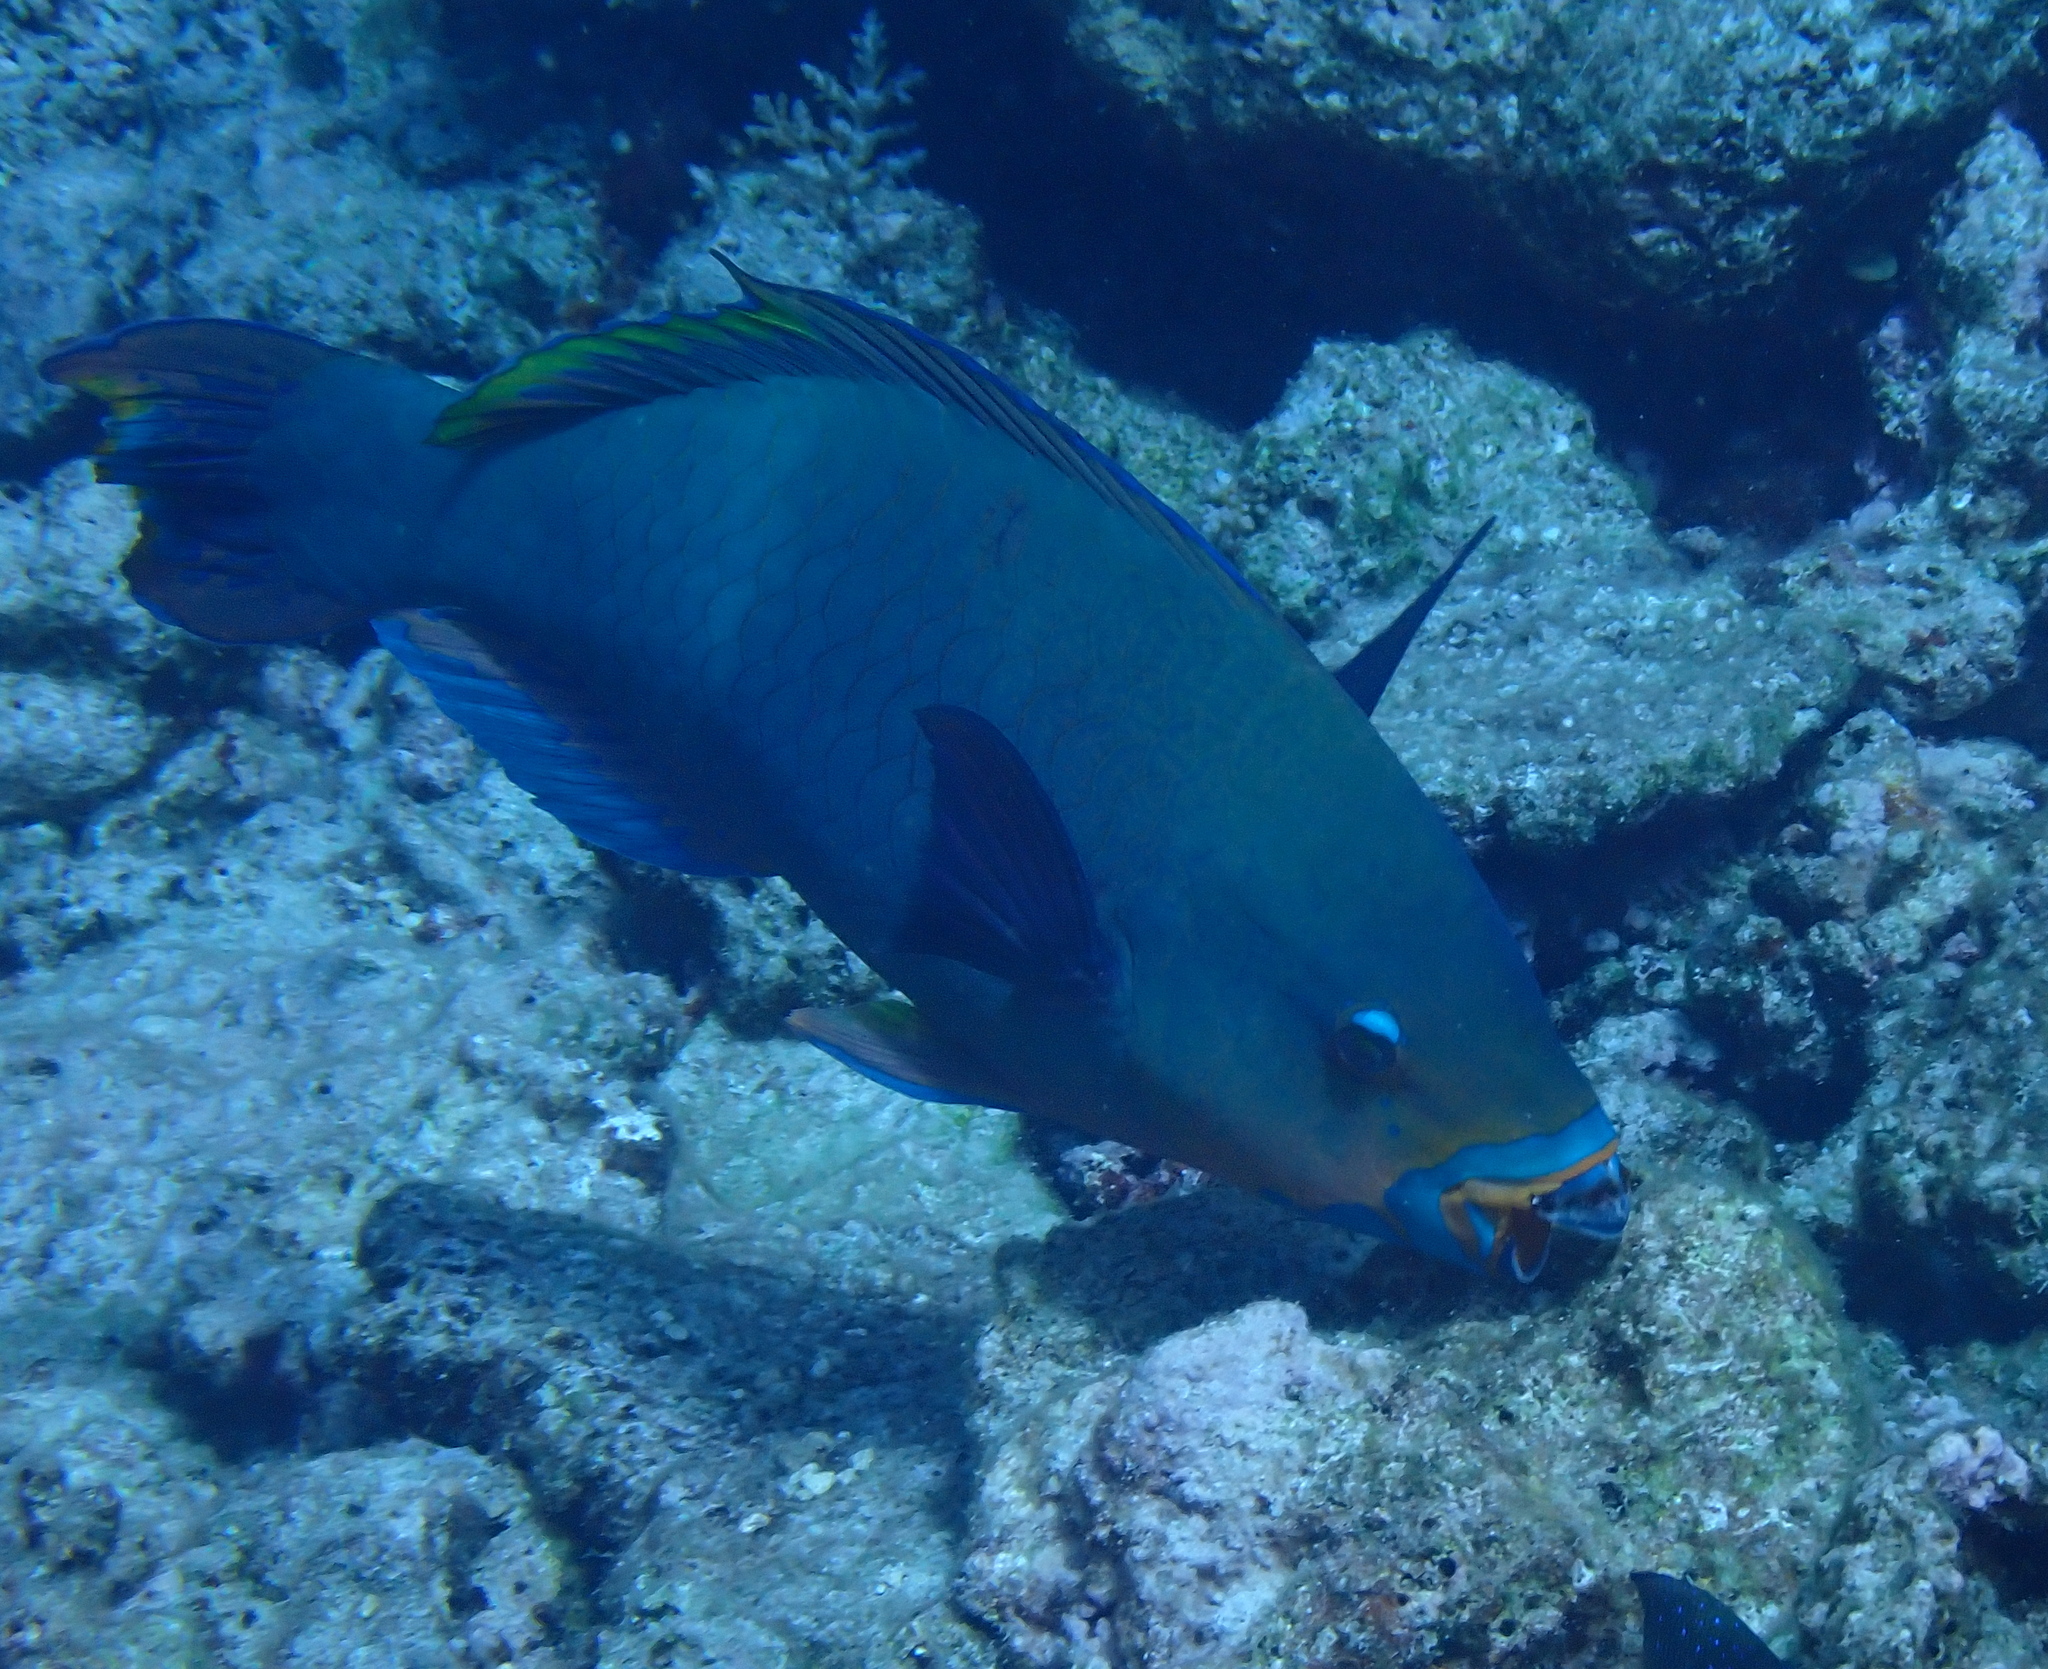
fish (species not among the labelled classes)